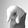
ASL letter: Q